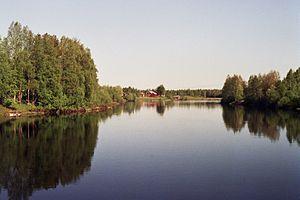
Kiiminki est une ancienne municipalité du nord-ouest de la Finlande, dans la région d'Ostrobotnie du Nord. Elle a fusionné avec Oulu le 1ᵉʳ janvier 2013 et est devenue le district de Kiiminki.